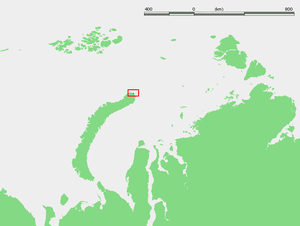
Carte situant le Cap Jelania. Italiano: Posizione geografica di Capo Želanija.
Le cap Jelania est un cap situé au nord de l’île Severny en Nouvelle-Zemble au nord de la Russie. L’endroit est exposé à des conditions climatiques extrêmes en particulier aux très rudes hivers de l'Arctique.